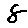
Label: 8